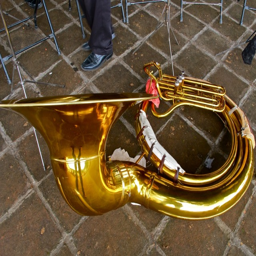
musical instrument laying on the ground .